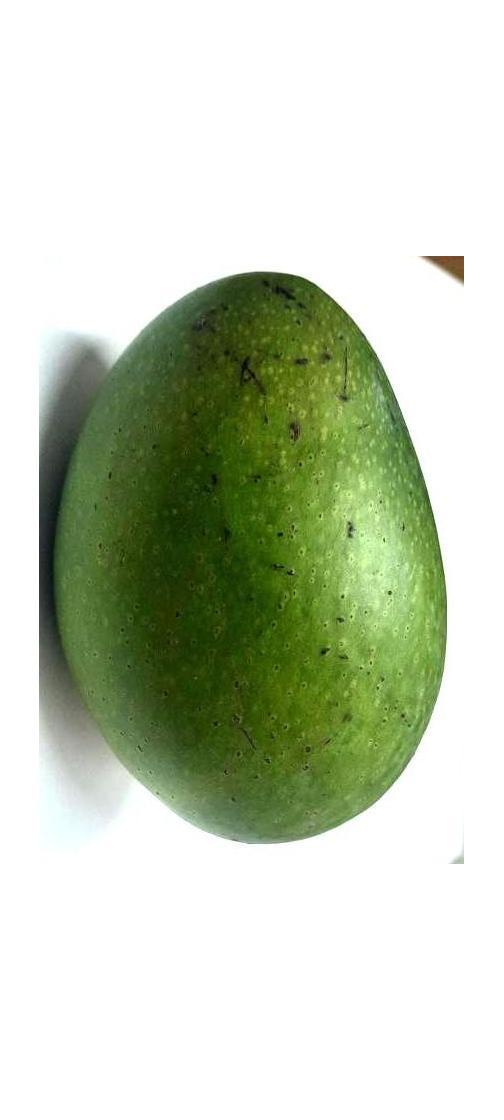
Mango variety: Ashshina Zhinuk